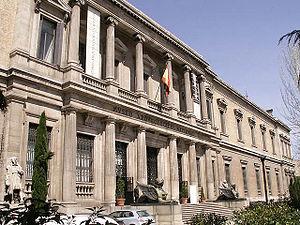
Cette liste des plus grands musées d'art du monde procède à un classement des musées d'art et autres musées contenant principalement des œuvres d'art en fonction de la surface totale d'exposition.